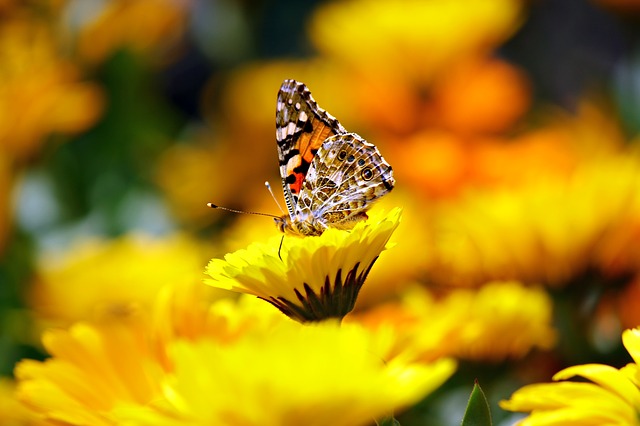
Label: farfalla